Trypiotis

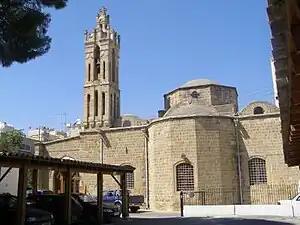
Church of Archangel Michael of Trypiotis

The name "Trypiotis" derives from a miracle reputedly performed in Phrygia by the Archangel Michael, to whom the church is dedicated. A diverted river threatened a church, but was saved when the archangel caused the river water to be swallowed up by a hole - "tripa (τρύπα)" in Greek.